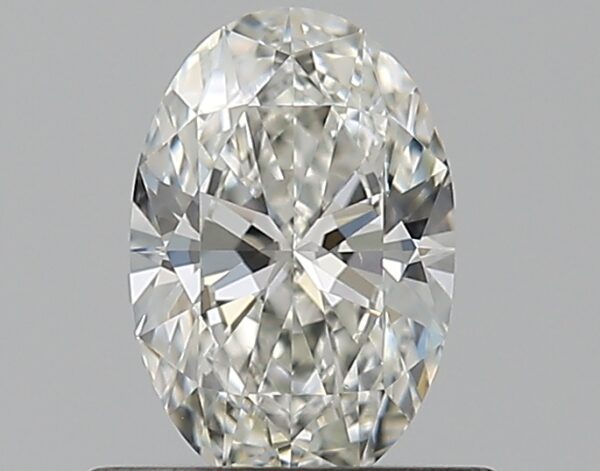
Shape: oval
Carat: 0.5
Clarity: VS1
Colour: H
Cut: EX
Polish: VG
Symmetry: VG
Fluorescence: N
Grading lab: GIA
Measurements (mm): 6.56 x 4.37 x 2.63